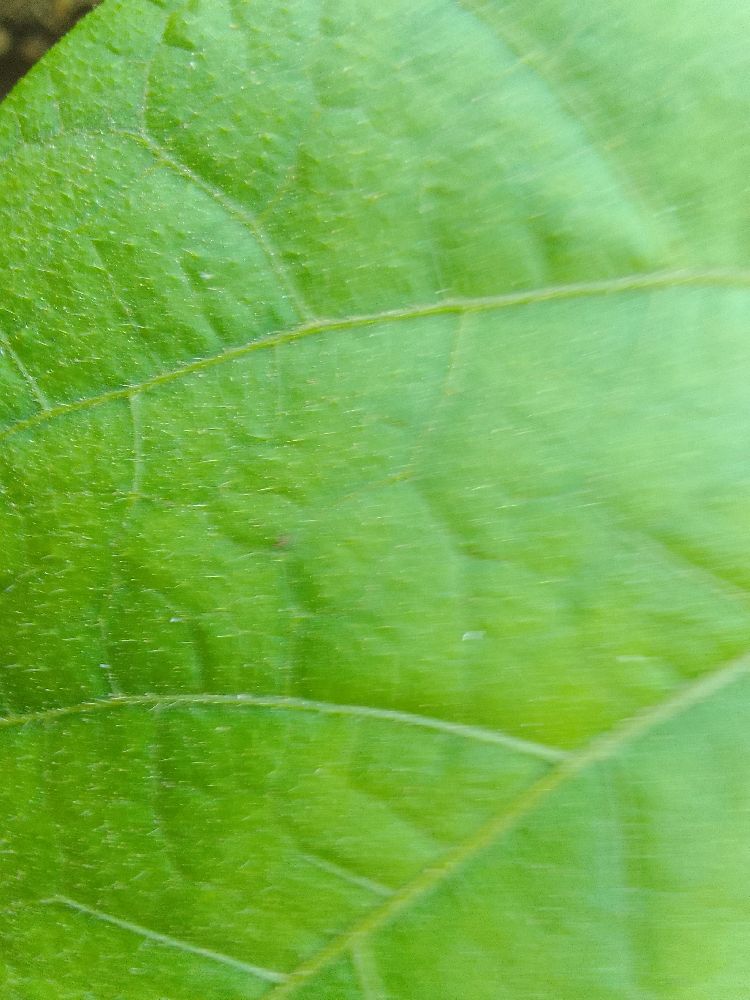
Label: healthy